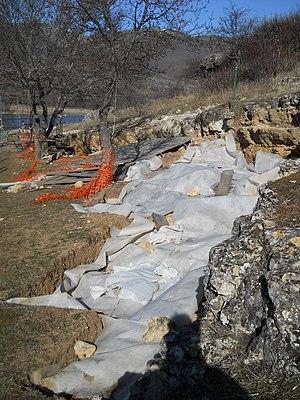
"Les sites archéologiques du Calvero de la Higuera ou de Pinilla del Valle sont un ensemble de gisements paléontologiques et archéologiques du Pleistocène supérieur situés dans la vallée de la rivière Lozoya, dans la commune de Pinilla del Valle, dans la Communauté de Madrid. Ils ont fourni des restes de l'homme de Neandertal, d'industrie moustérienne et de la faune contemporaine : hyènes, lions, ours, rhinocéros, chevaux, daims, etc. Les cinq sites principaux se dénomment ""Cueva del Camino"", ""Abrigo de Navalmaíllo"", ""Cueva de la Buena Pinta"", ""Abrigo Ocelado"" et ""Cueva Des-Cubierta"".